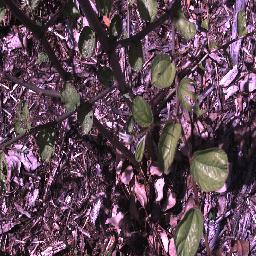
Label: chinee_apple